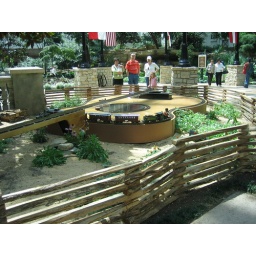
Yes, that is a guitar in the middle of the courtyard with a train running on it.